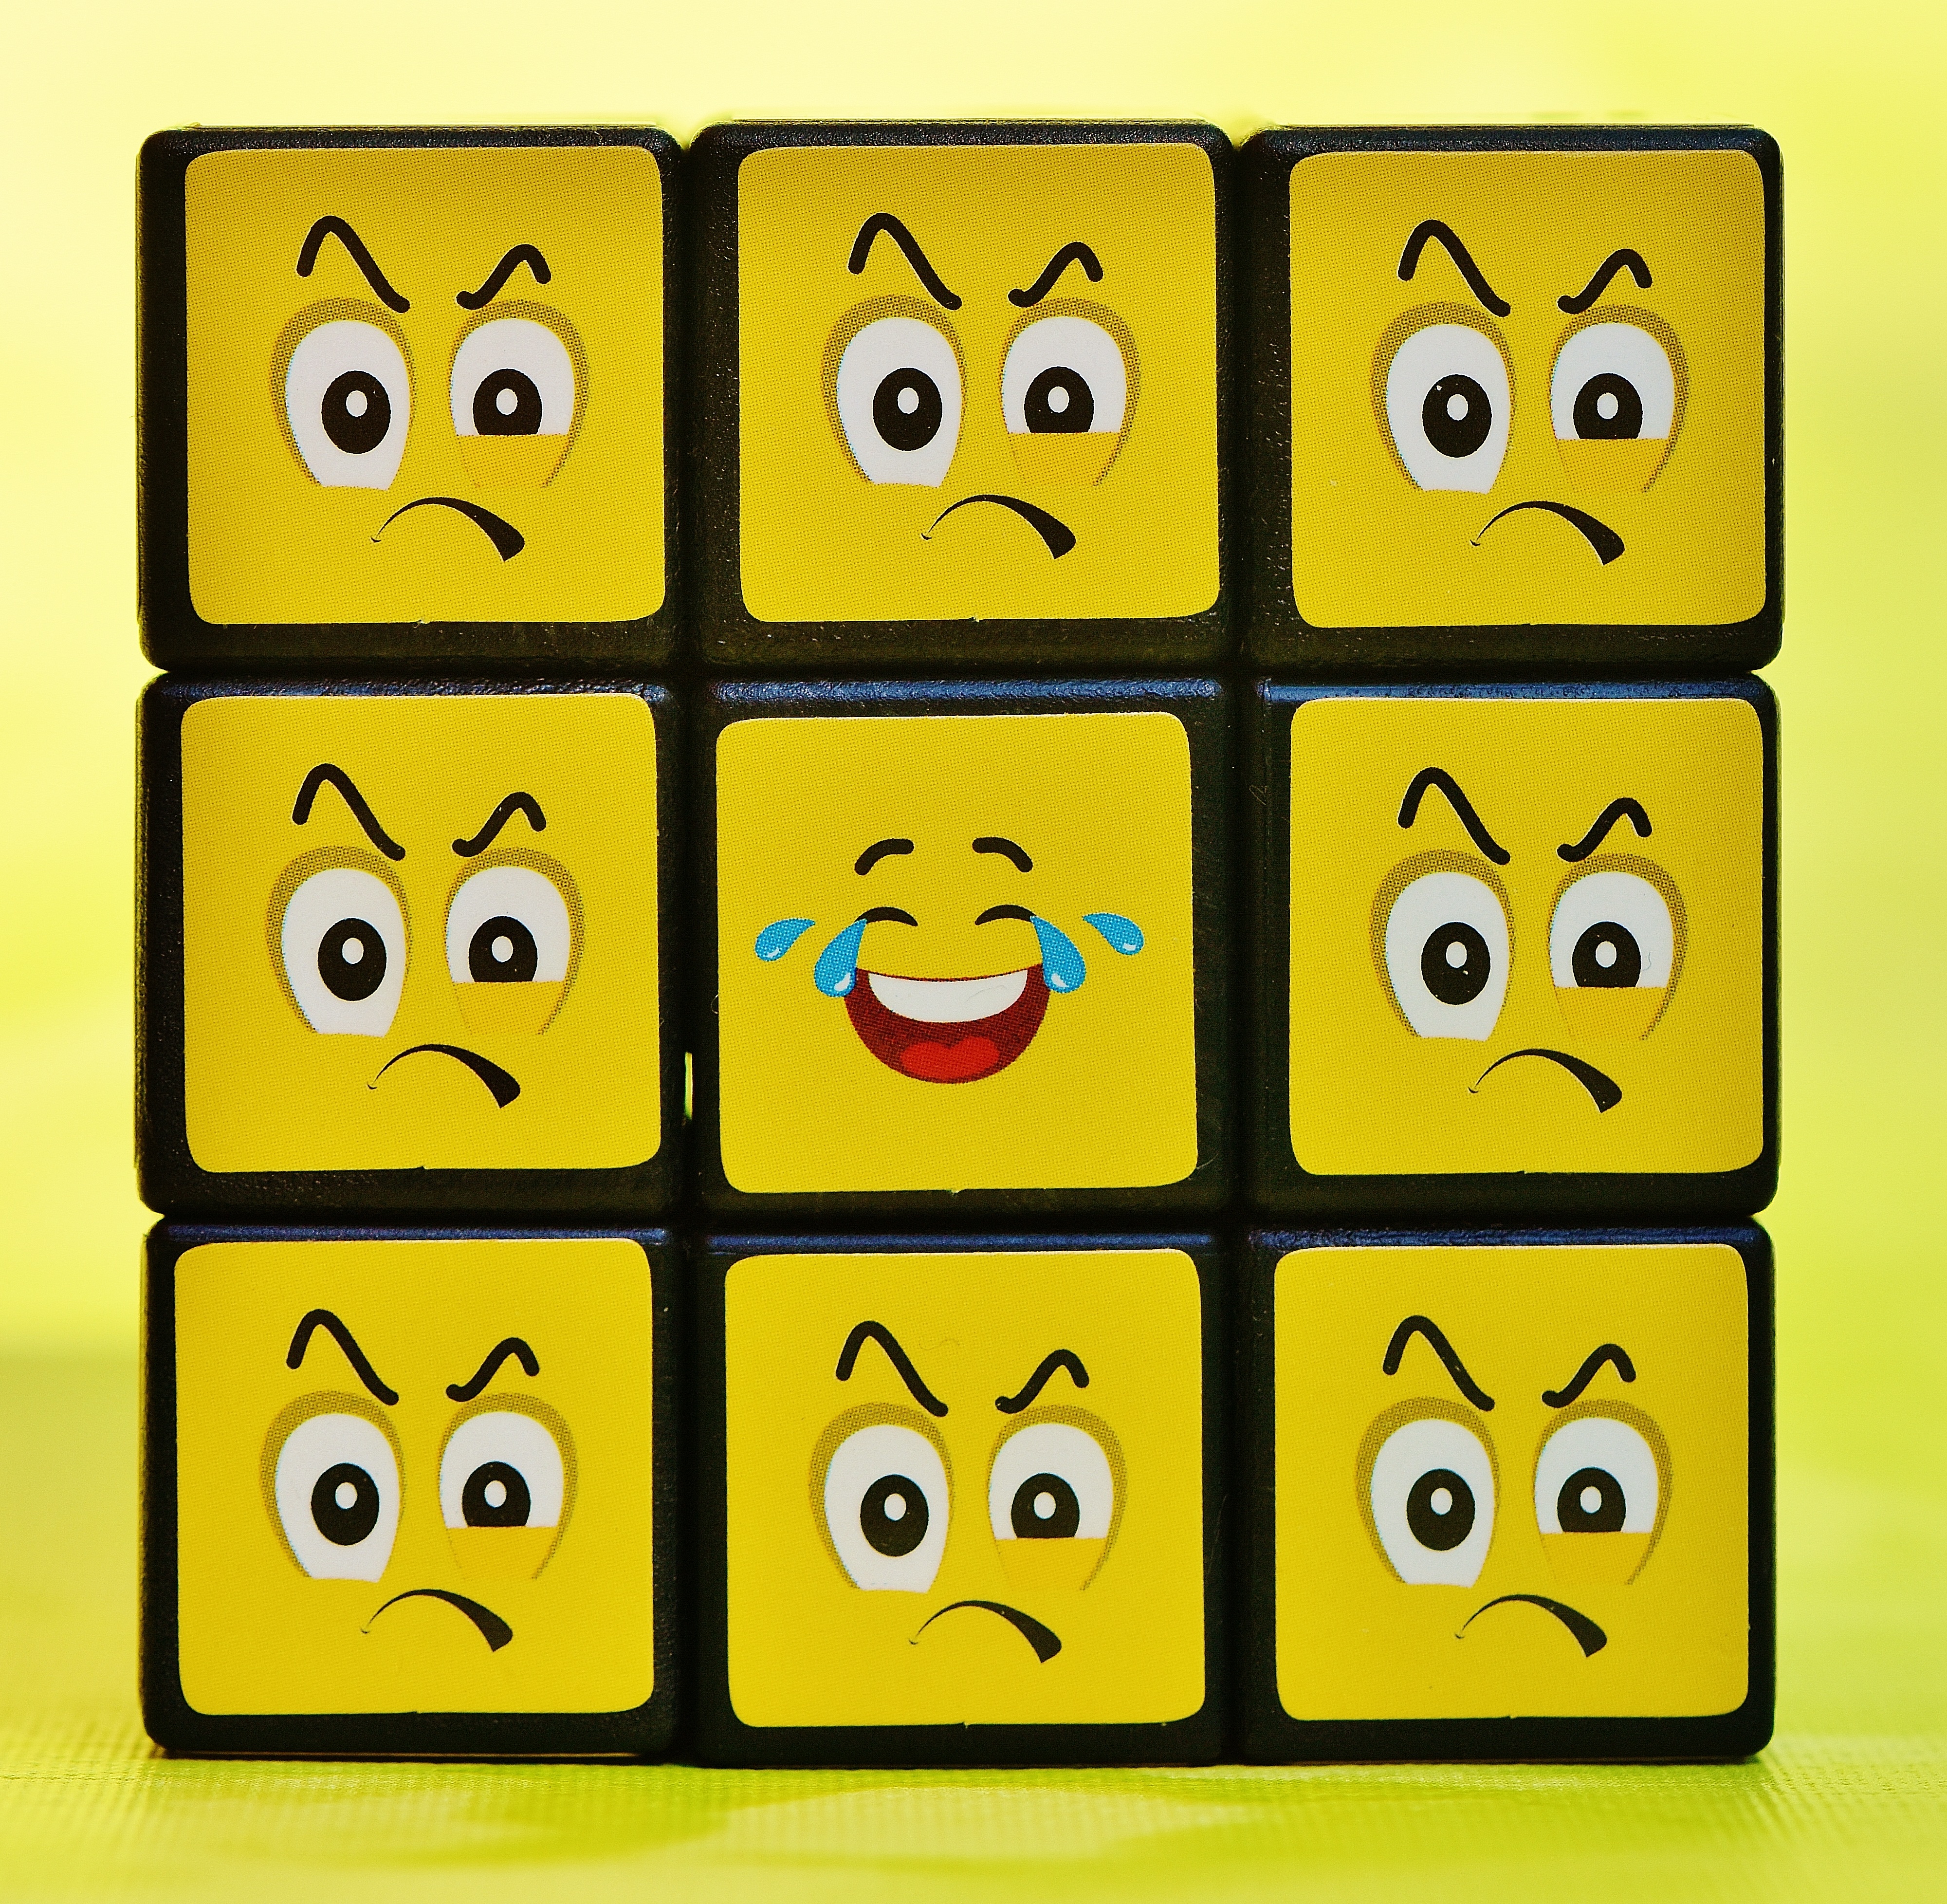
number, smile, font, illustration, funny, cube, faces, icon, mood, emotions, emotion, feelings, cartoon, smiley, emoticon, one against all, smilies